History of Mobile, Alabama

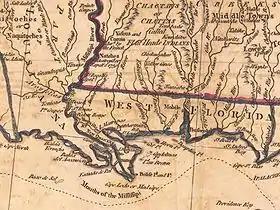
A Map of West Florida (bottom right), the U.S. (top right) and Louisiana (left), published in 1781, showing Mobile in the center of West Florida.

Mobile became a part of the "14th British colony", British West Florida, in 1763, when the Treaty of Paris was signed, ending the French and Indian War.